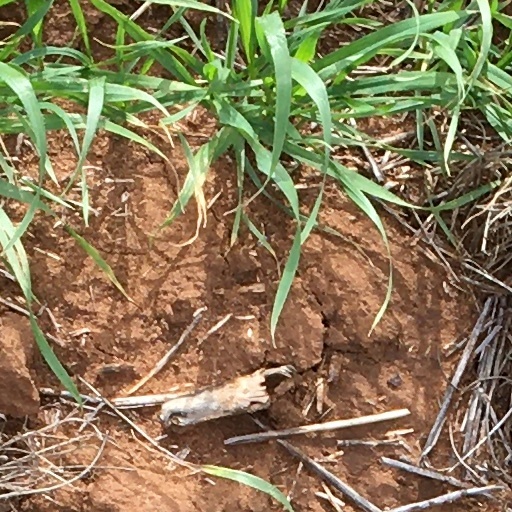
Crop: wheat